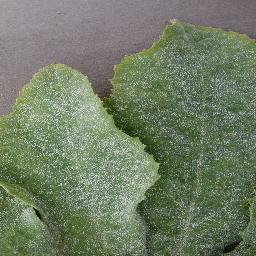
Label: Squash___Powdery_mildew